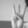
ASL letter: W